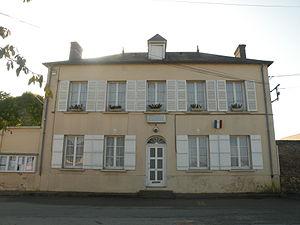
mairie de Herchies
Herchies est une commune française située dans le département de l'Oise en région Hauts-de-France.